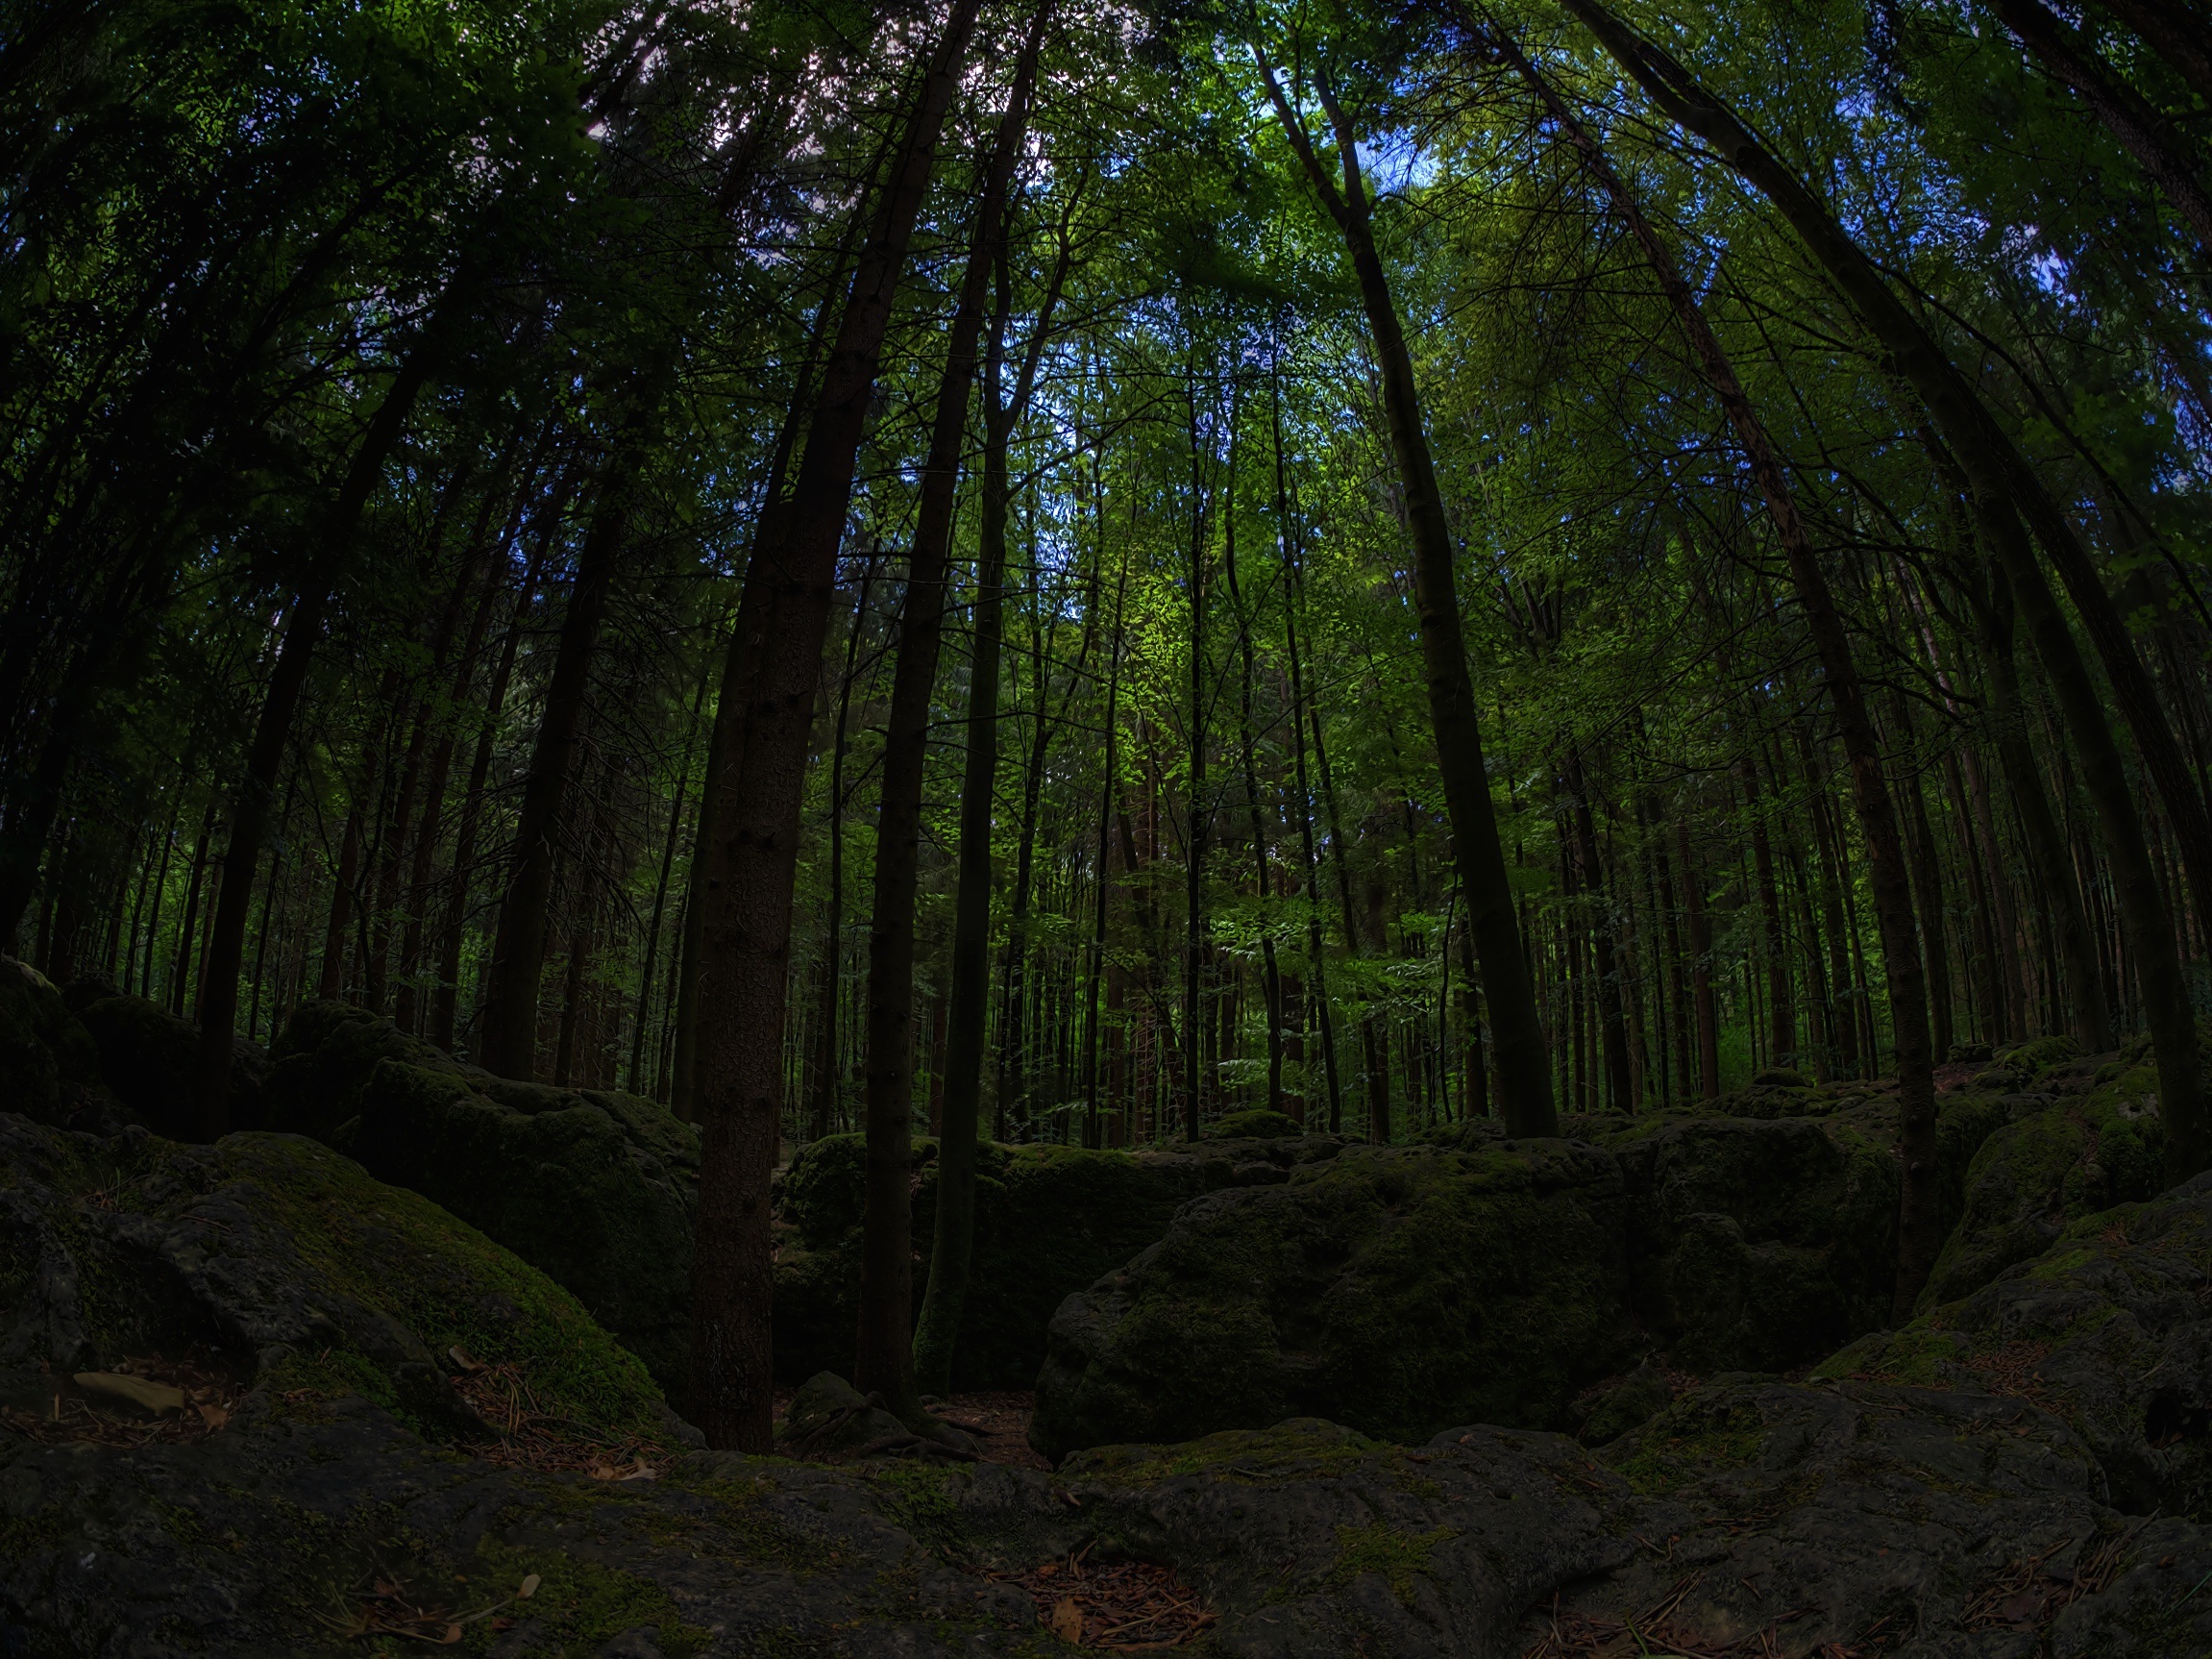
tree, nature, forest, wilderness, branch, plant, sunlight, leaf, moss, dark, wild, green, jungle, autumn, darkness, vegetation, rainforest, deciduous, wetland, woodland, habitat, ecosystem, bemoost, magic forest, fairy tale forest, biome, old growth forest, natural environment, geographical feature, atmospheric phenomenon, woody plant, temperate broadleaf and mixed forest, temperate coniferous forest, druid grove